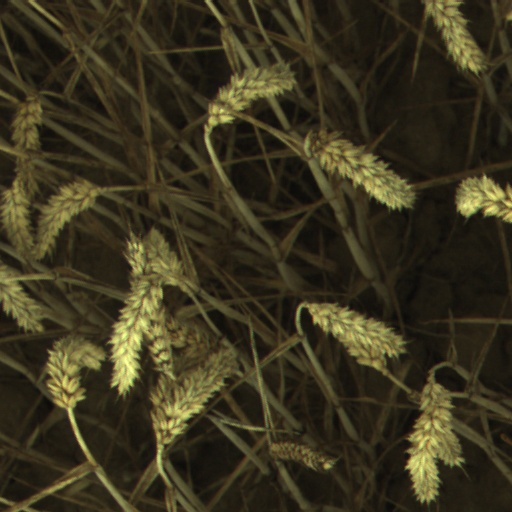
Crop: wheat